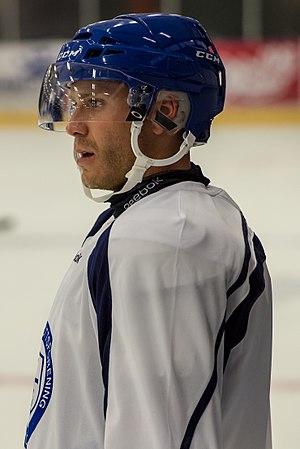
Matt Fornataro est un joueur professionnel canadien de hockey sur glace. Il possède également la nationalité italienne. Son frère Nathan Fornataro a joué une saison au niveau professionnel.